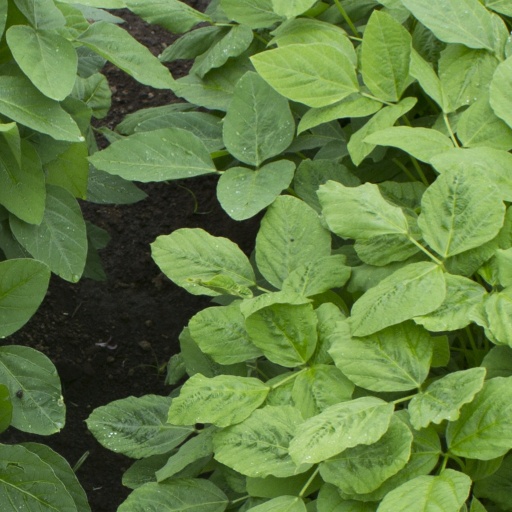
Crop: soybean